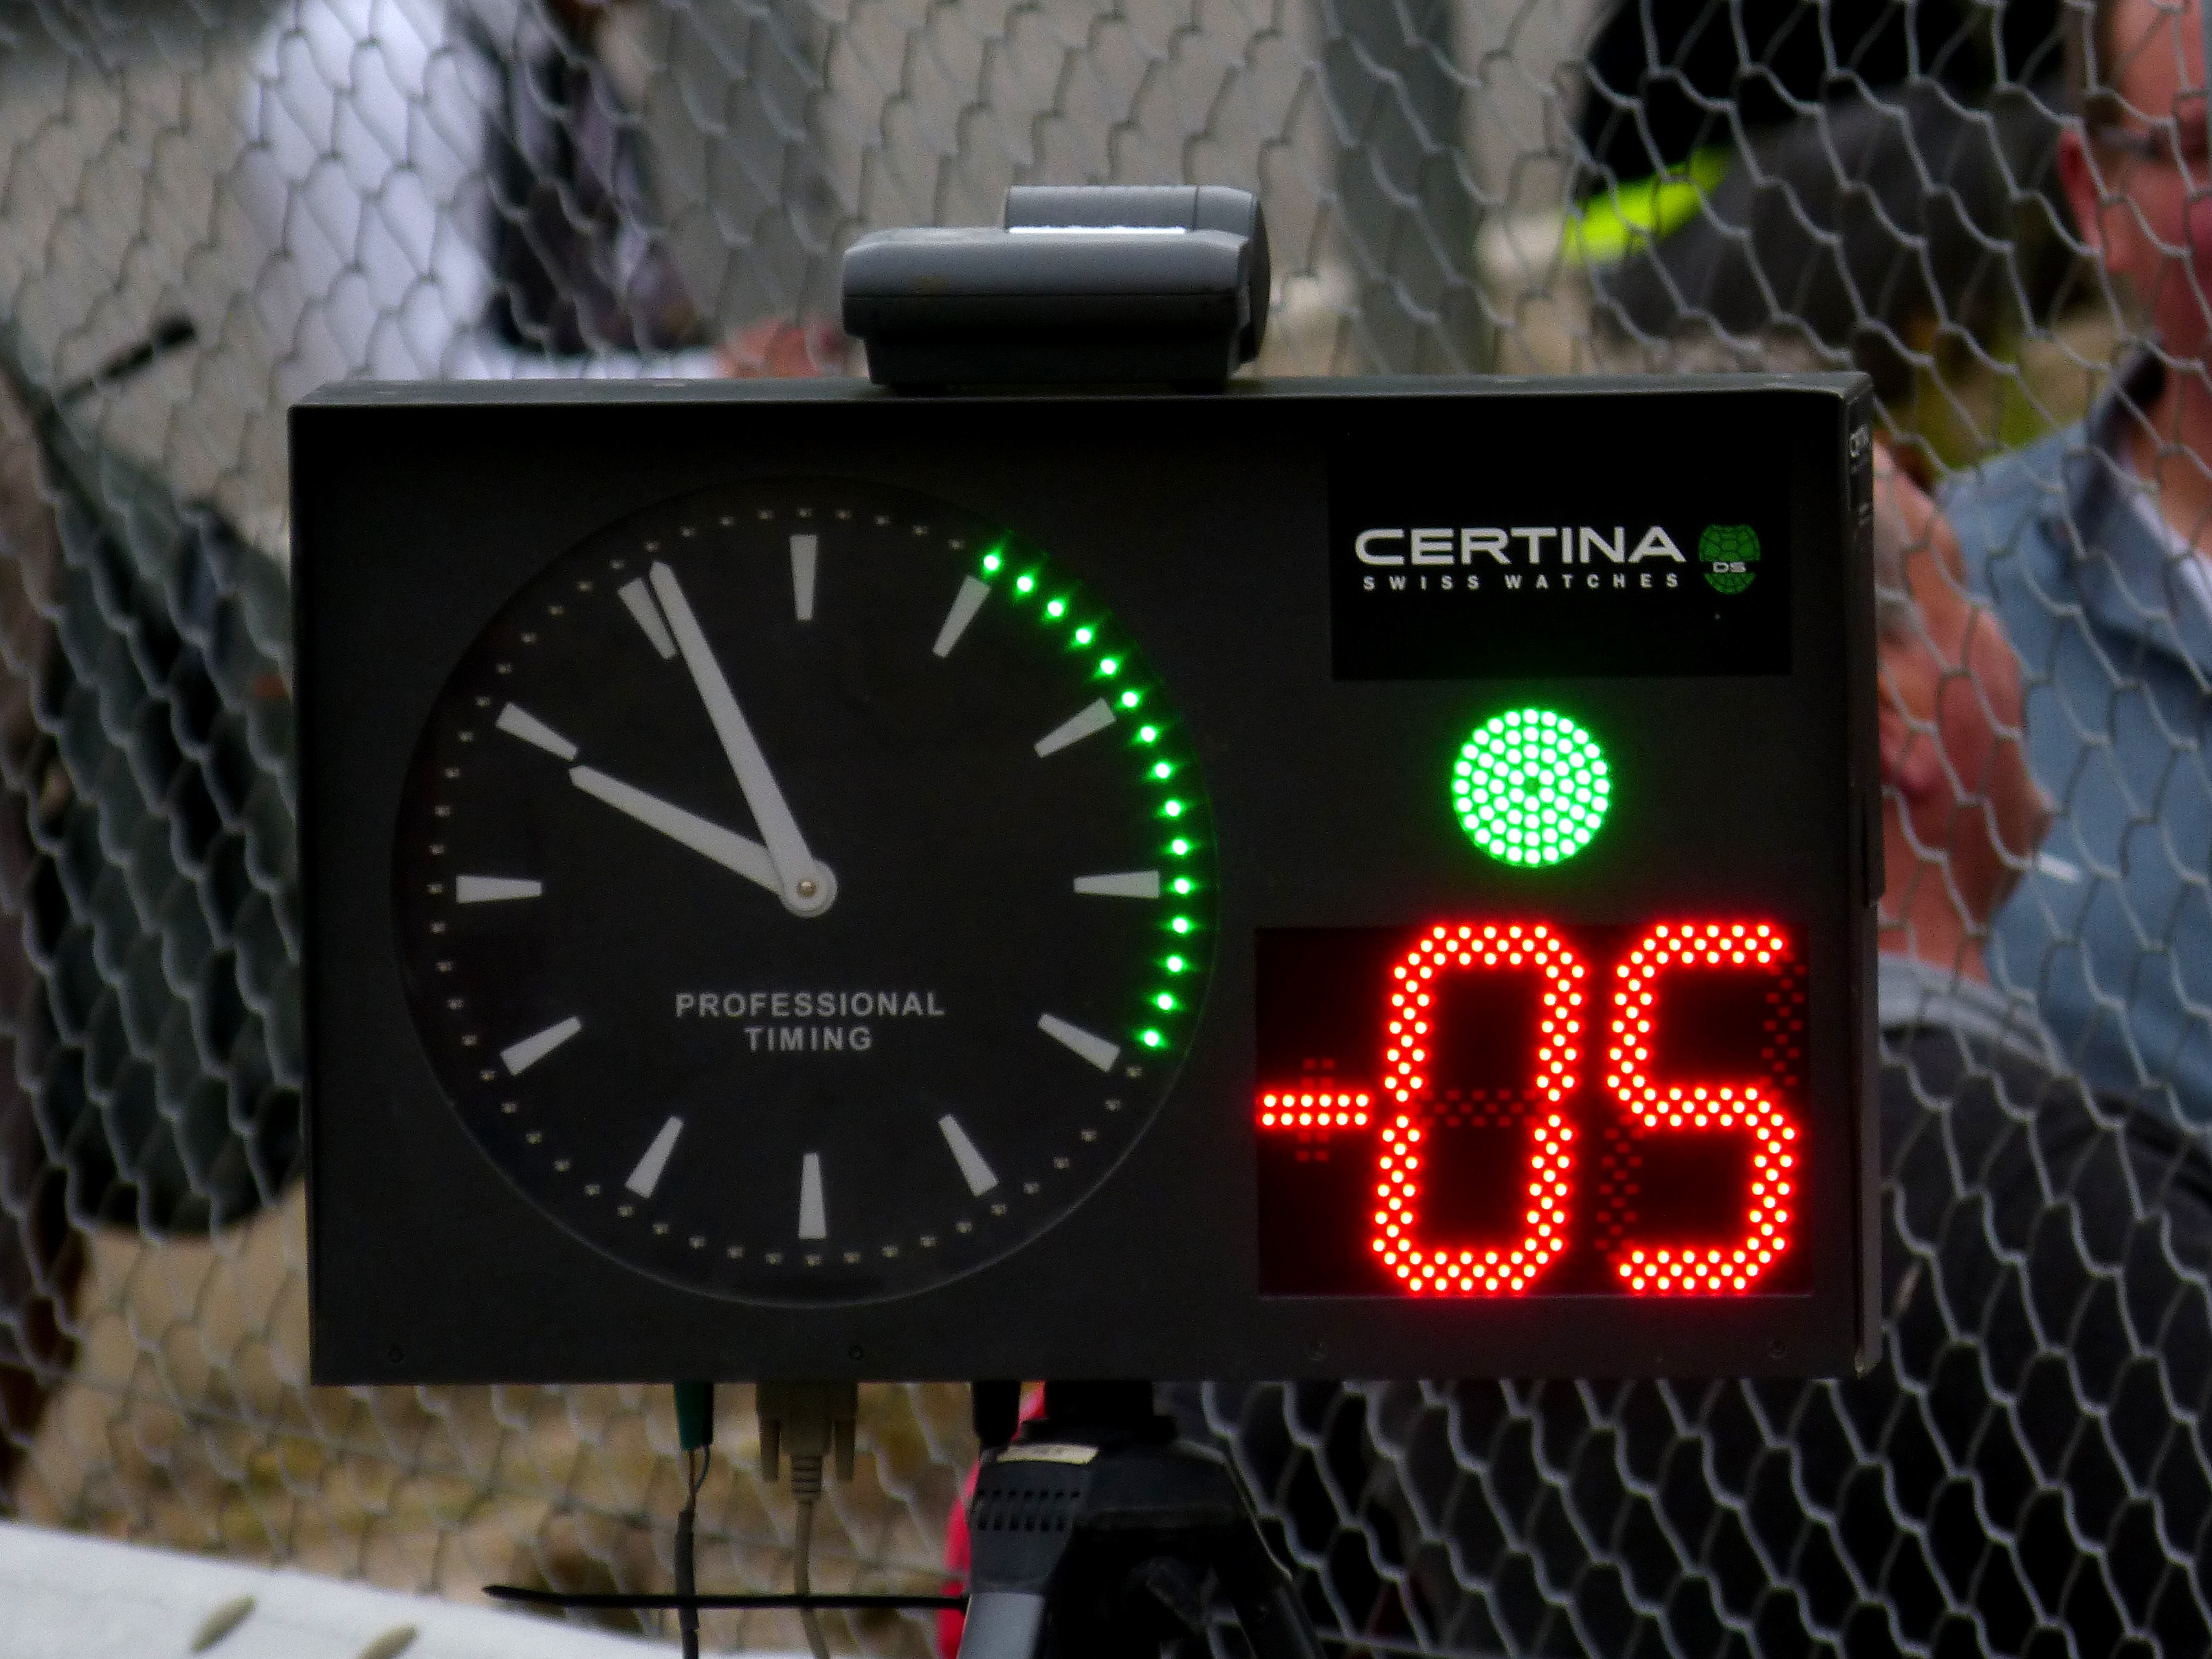
gauge, signage, tachometer, wrc, chronometer, rally catalunya, display device